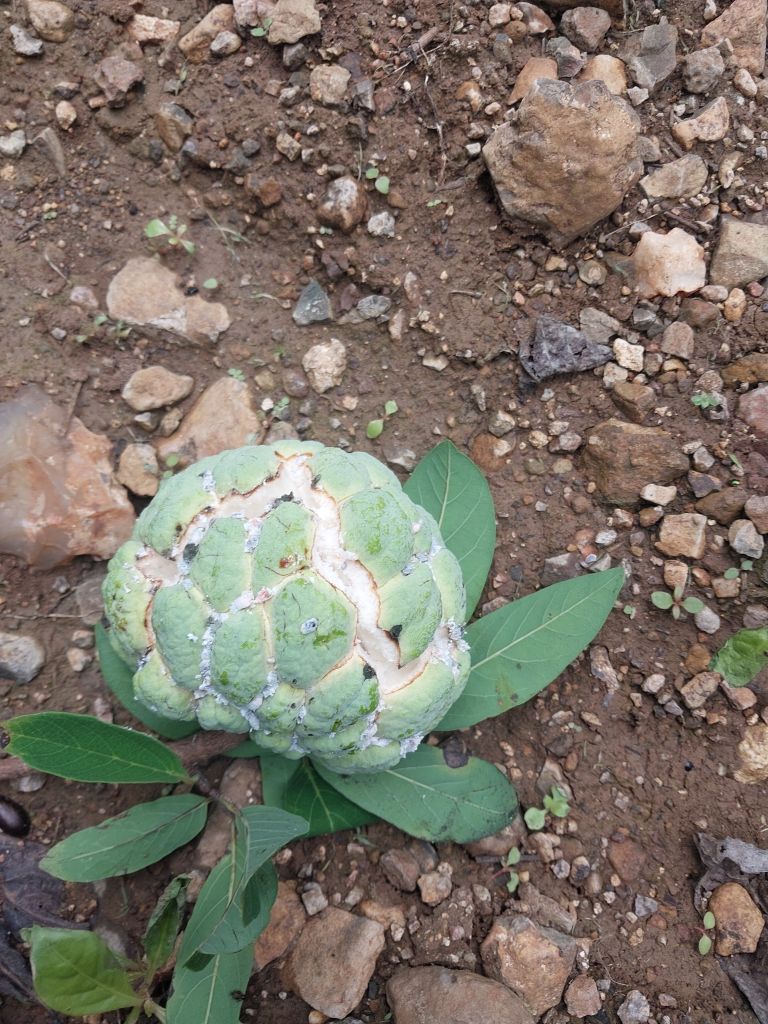
Disease label: Mealy Bug